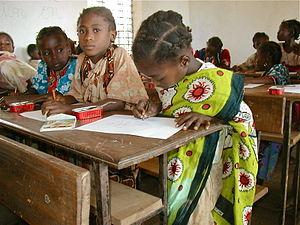
Initiative Développement, surnommée ID, est une ONG française à but non lucratif, créée en 1994 et basée à Poitiers. Elle accompagne, renforce les compétences et le pouvoir d'agir des personnes, des organisations et des groupes issus de la société civile et/ou des collectivités au Burkina Faso, Congo Brazzaville, Tchad, Sénégal, aux Comores, à Madagascar et en Haïti.